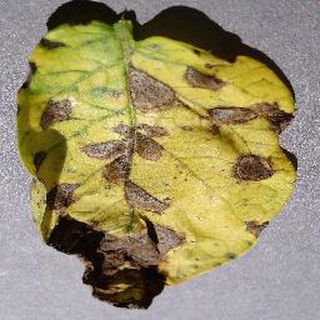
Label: potato_early_blight